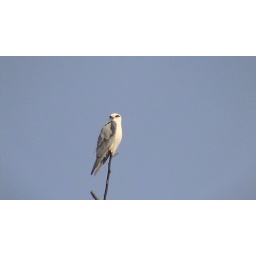
This beautiful bird of prey was seen by us in sultanpur bird sanctuary in dec 2006. also spotted in greater noida.